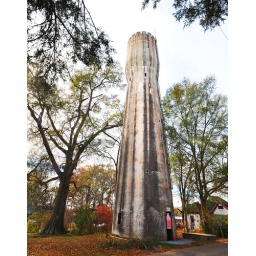
The old water tower in Lineville, Al. built in 1917.